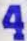
Number: 4